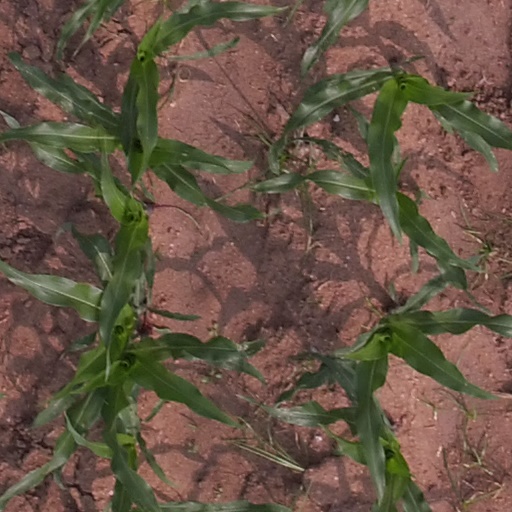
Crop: maize; corn